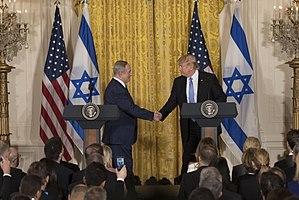
Les relations entre les États-Unis et Israël sont un facteur important dans la politique étrangère du gouvernement des États-Unis au Moyen-Orient depuis 1948. Les États-Unis maintiennent avec Israël une relation de proximité et de soutien via une aide financière annuelle et des accords militaires.